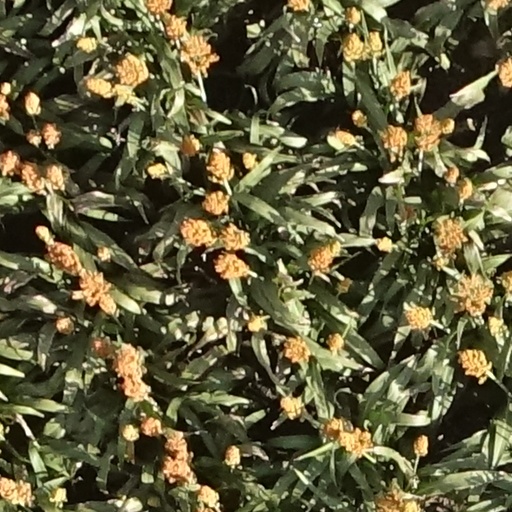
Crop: sorghum